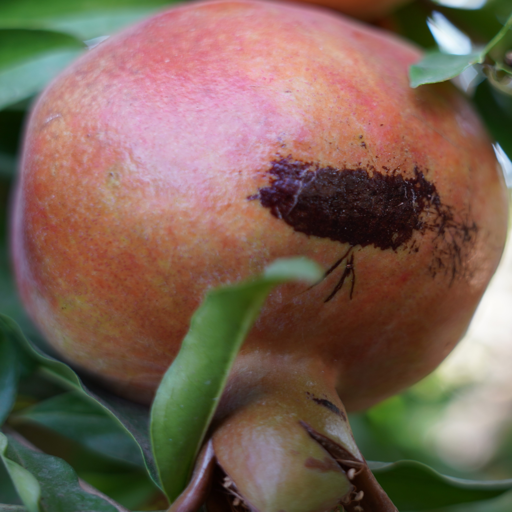
Label: Colletotrichum spp